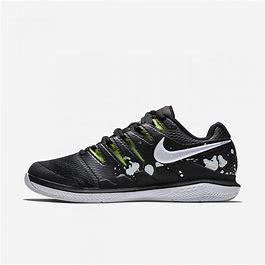
Brand: Nike
Model: Court Air Zoom Vapor X